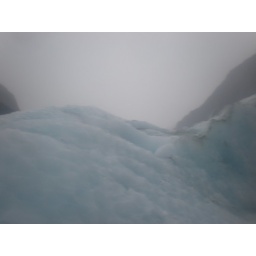
White ice has more oxygen and water in it than the blue ice.